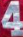
Number: 4